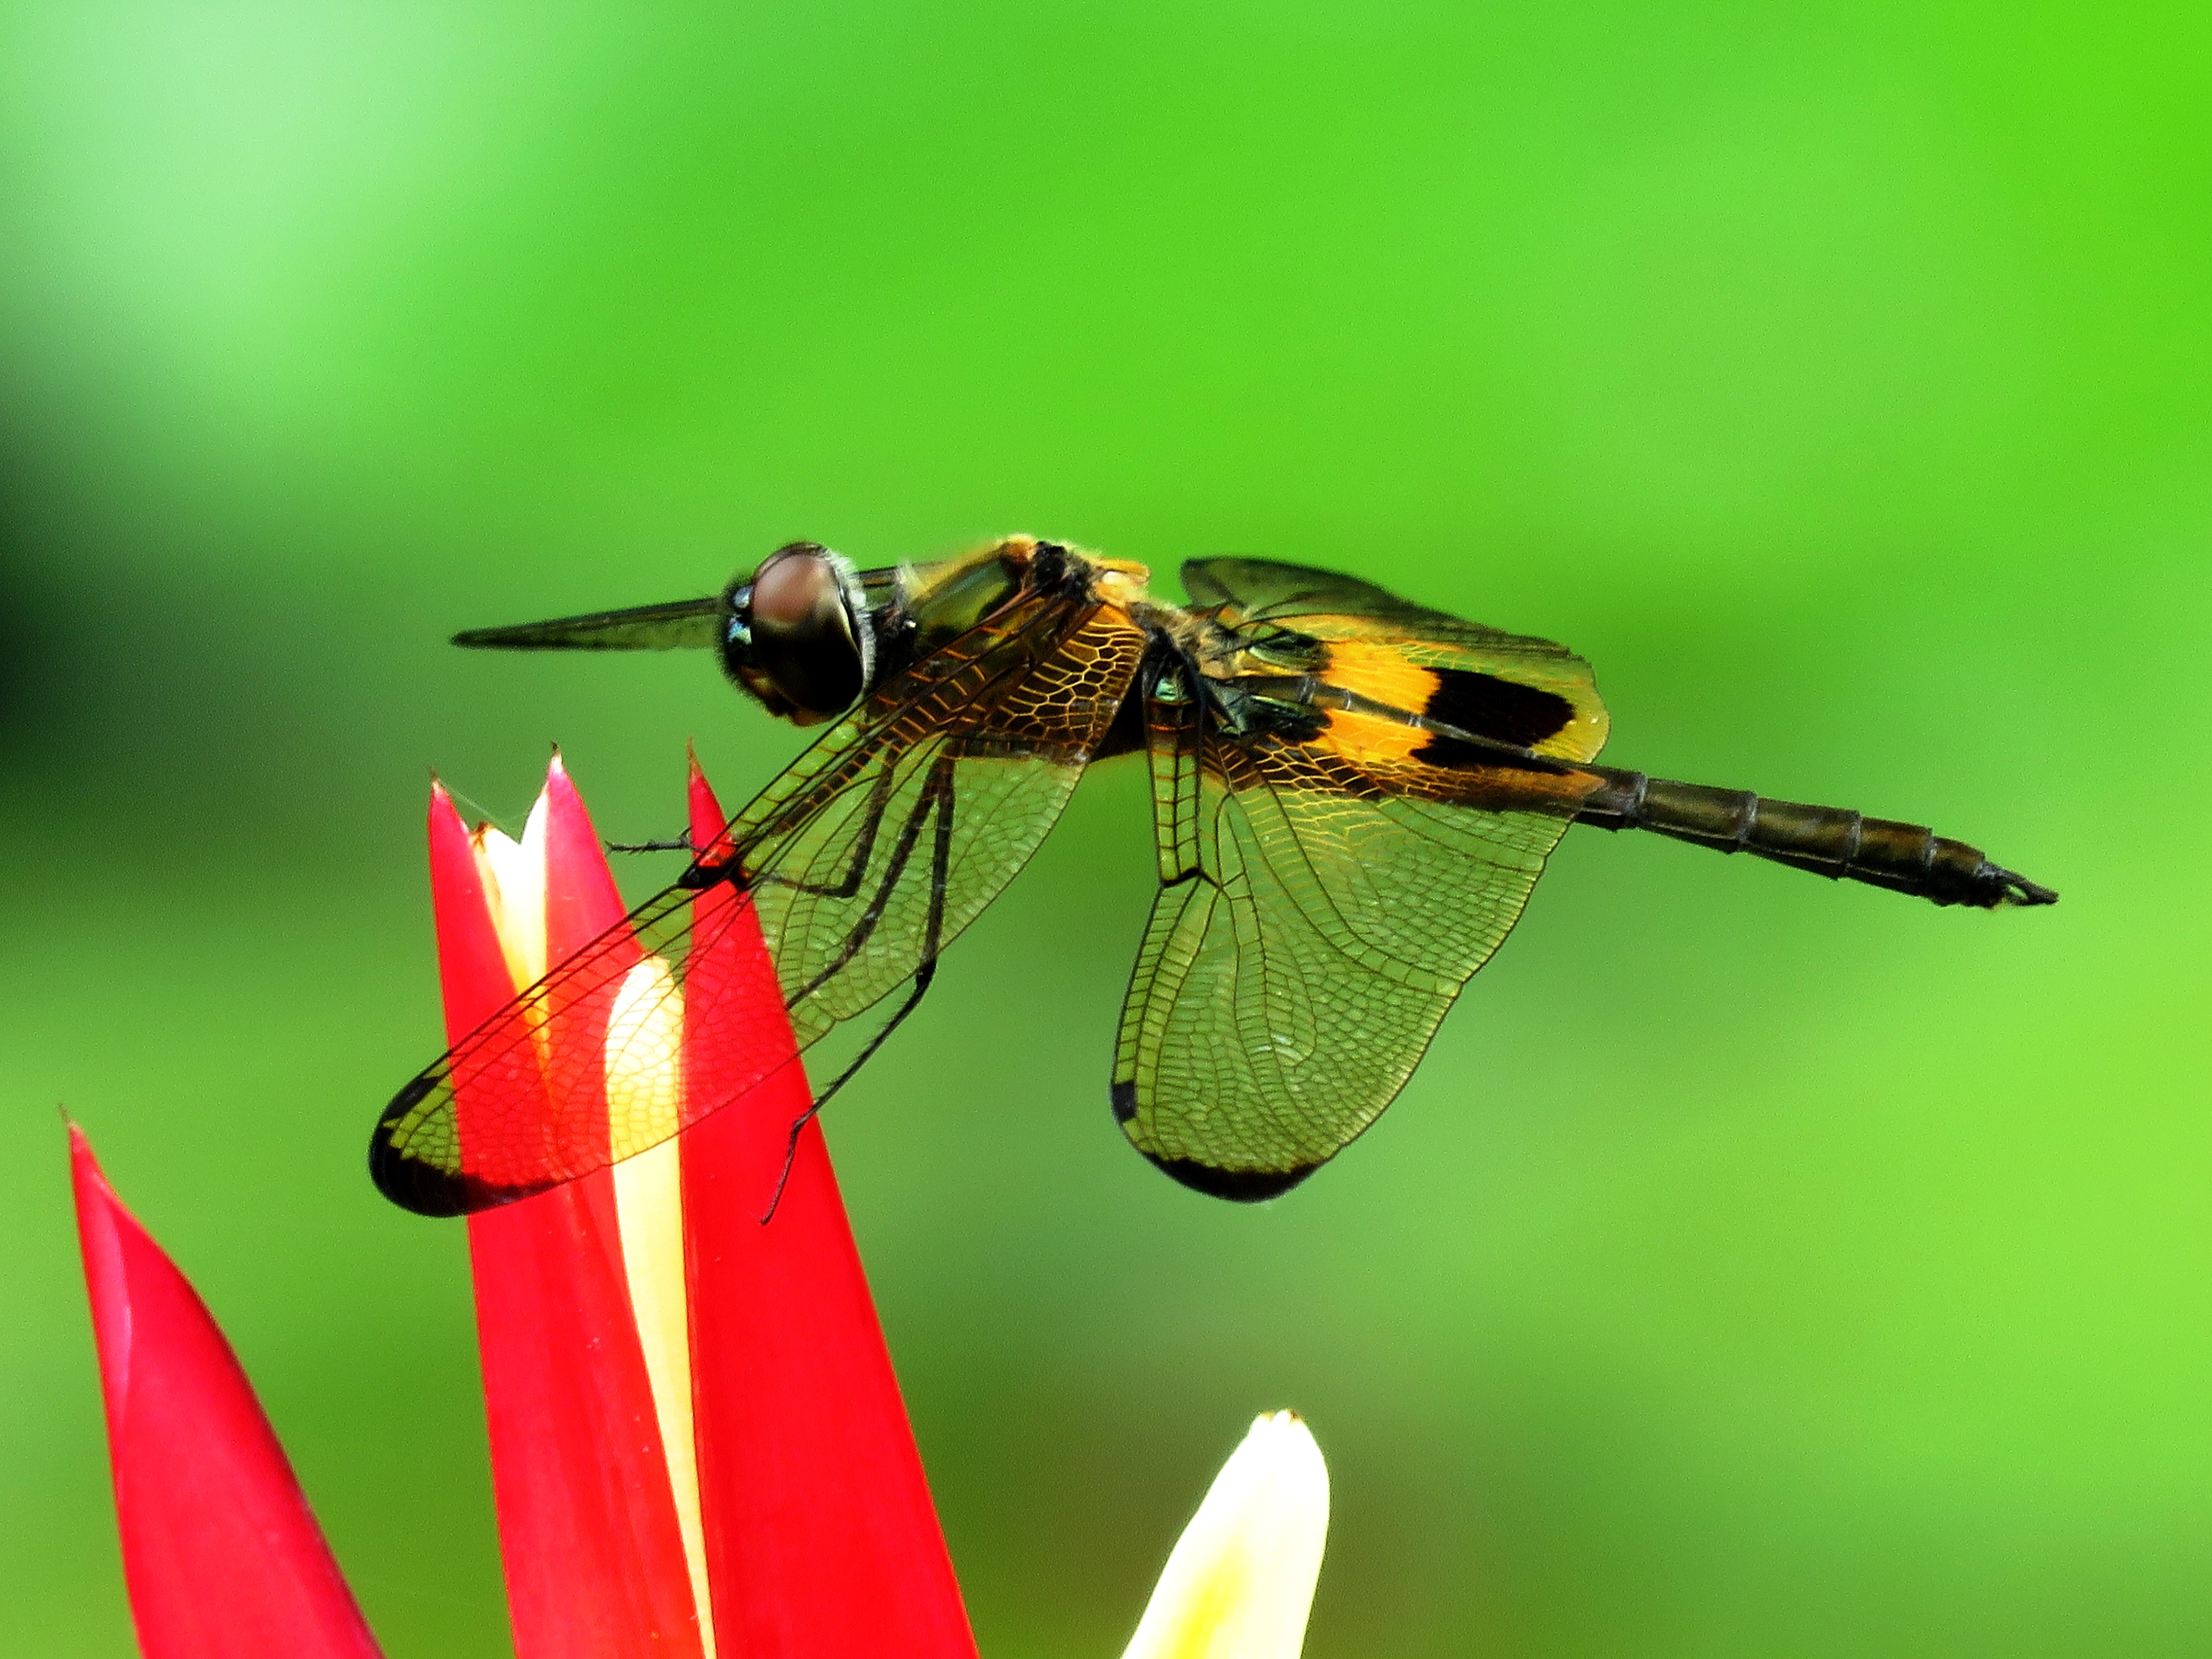
insect, invertebrate, dragonfly, dragonflies and damseflies, macro photography, net winged insects, membrane winged insect, pest, arthropod, close up, botany, plant, fly, honeybee, bee, plant stem, organism, flower, tachinidae, photography, pollen, wing